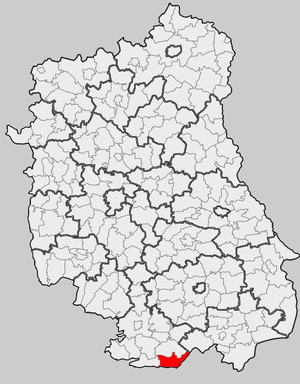
Obsza est une gmina rurale de la powiat de Biłgoraj, dans la Voïvodie de Lublin, dans l'est de la Pologne.